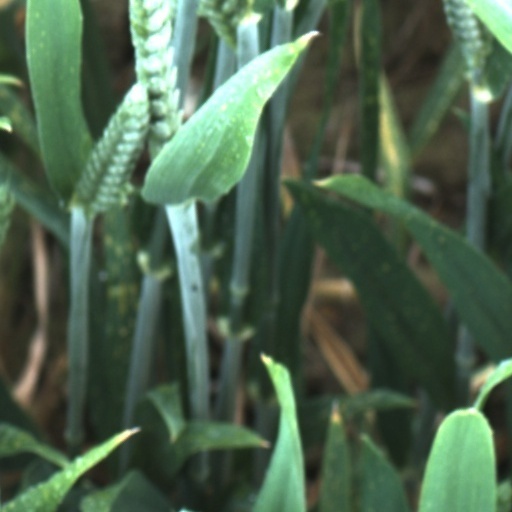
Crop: wheat